IDEAS For Us

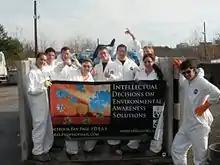
Penn State University Chapter during the Green Your Game recycling initiative

The first chapter of I.D.E.A.S. (Intellectual Decisions on Environmental Awareness Solutions) was created at the University of Central Florida in August 2008 by Chris Castro and Henry Harding, both UCF students at the time. Shortly after, a second chapter was created at the University of Miami. Chapters at both schools worked together to participate in the Kill-a-Watt challenge, proving to be the first project which gained acclaim in school newspapers for the movement. From there, the UCF chapter created the "T-tote" campaign, which involved upcycling worn out donated T-shirts into carrying bags. This campaign moved IDEAS on the national level for winning the "Best Campaign of the Year" award at the 2010 Campus Progress National Conference. The movement gained further attention when a video with Chris Castro, founder to the movement, appeared on the front page of the United States Department of Energy's website in 2010.